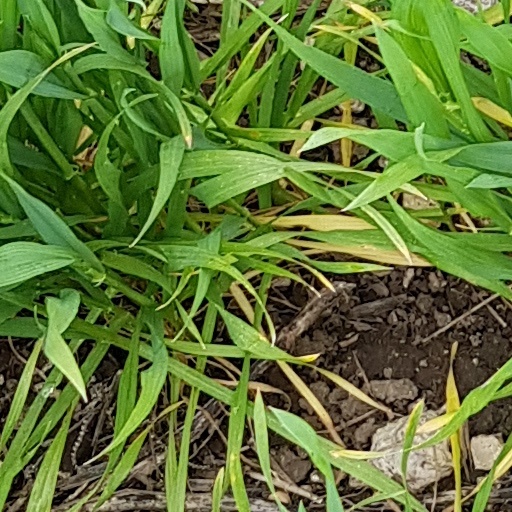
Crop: wheat